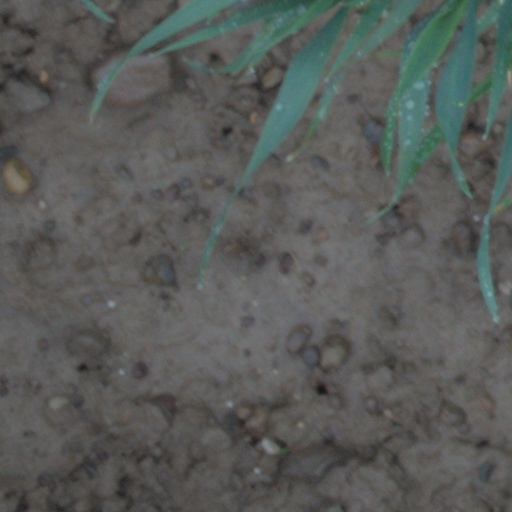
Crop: wheat